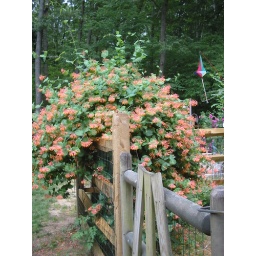
This plant is 5 years old - for reference, the fence that it is growing over is 4 feet tall.